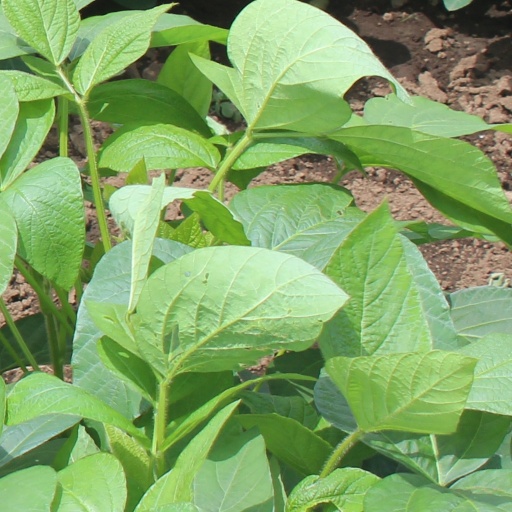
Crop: soybean